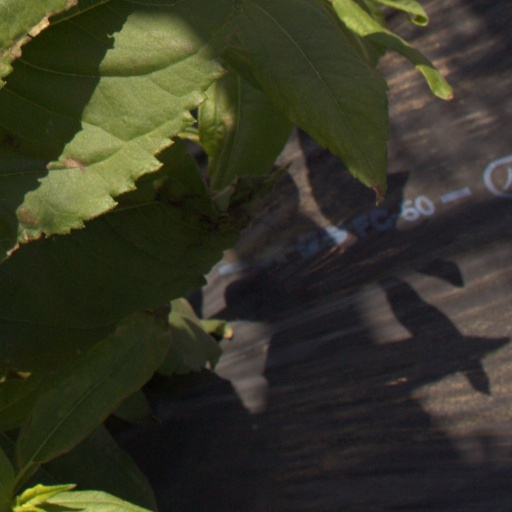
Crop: Jerusalem artichoke